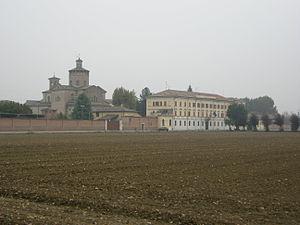
La chartreuse de Parme ou chartreuse Saint-Jérôme est une ancienne chartreuse située dans les environs de la ville de Parme en Italie. Elle a inspiré le titre du fameux roman de Stendhal, La Chartreuse de Parme, et elle a été souvent confondue avec un autre monastère de Parme, l'abbaye de Valserena, fermée par les décrets napoléoniens.